Alabama

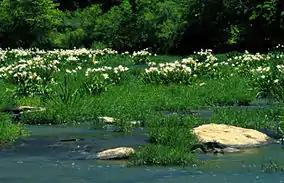
A stand of Cahaba lilies ("Hymenocallis coronaria") in the Cahaba River, within the Cahaba River National Wildlife Refuge

Alabama, along with Oklahoma and Iowa, has the most confirmed F5 and EF5 tornadoes of any state, according to statistics from the National Climatic Data Center for the period January 1, 1950, to June 2013. Several long-tracked F5/EF5 tornadoes have contributed to Alabama reporting more tornado fatalities since 1950 than any other state. The state was affected by the 1974 Super Outbreak and was devastated tremendously by the 2011 Super Outbreak. The 2011 Super Outbreak produced a record amount of tornadoes in the state. The tally reached 62.